Wire gauze

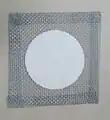
A 5-inch (125 mm) square of wire gauze with ceramic center

Wire gauze or wire mesh is a gauze woven of metal wire, or very fine, gauze-like wire netting. Wire gauze is placed on the support ring that is attached to the retort stand between a burner and glassware, or is placed on a tripod to support beakers, flasks, or other glassware to protect it during heating. Glassware should not be heated directly by the flame of a Bunsen or other gas burner; wire gauze diffuses the heat and protects the glassware. Glassware has to be flat-bottomed if rested on the wire gauze.